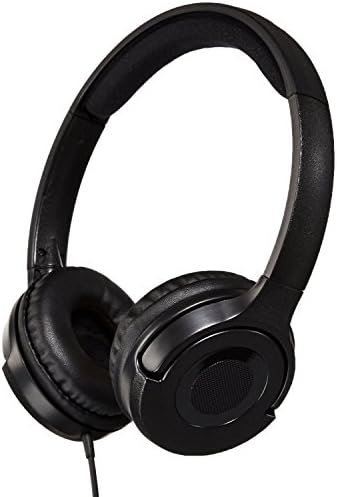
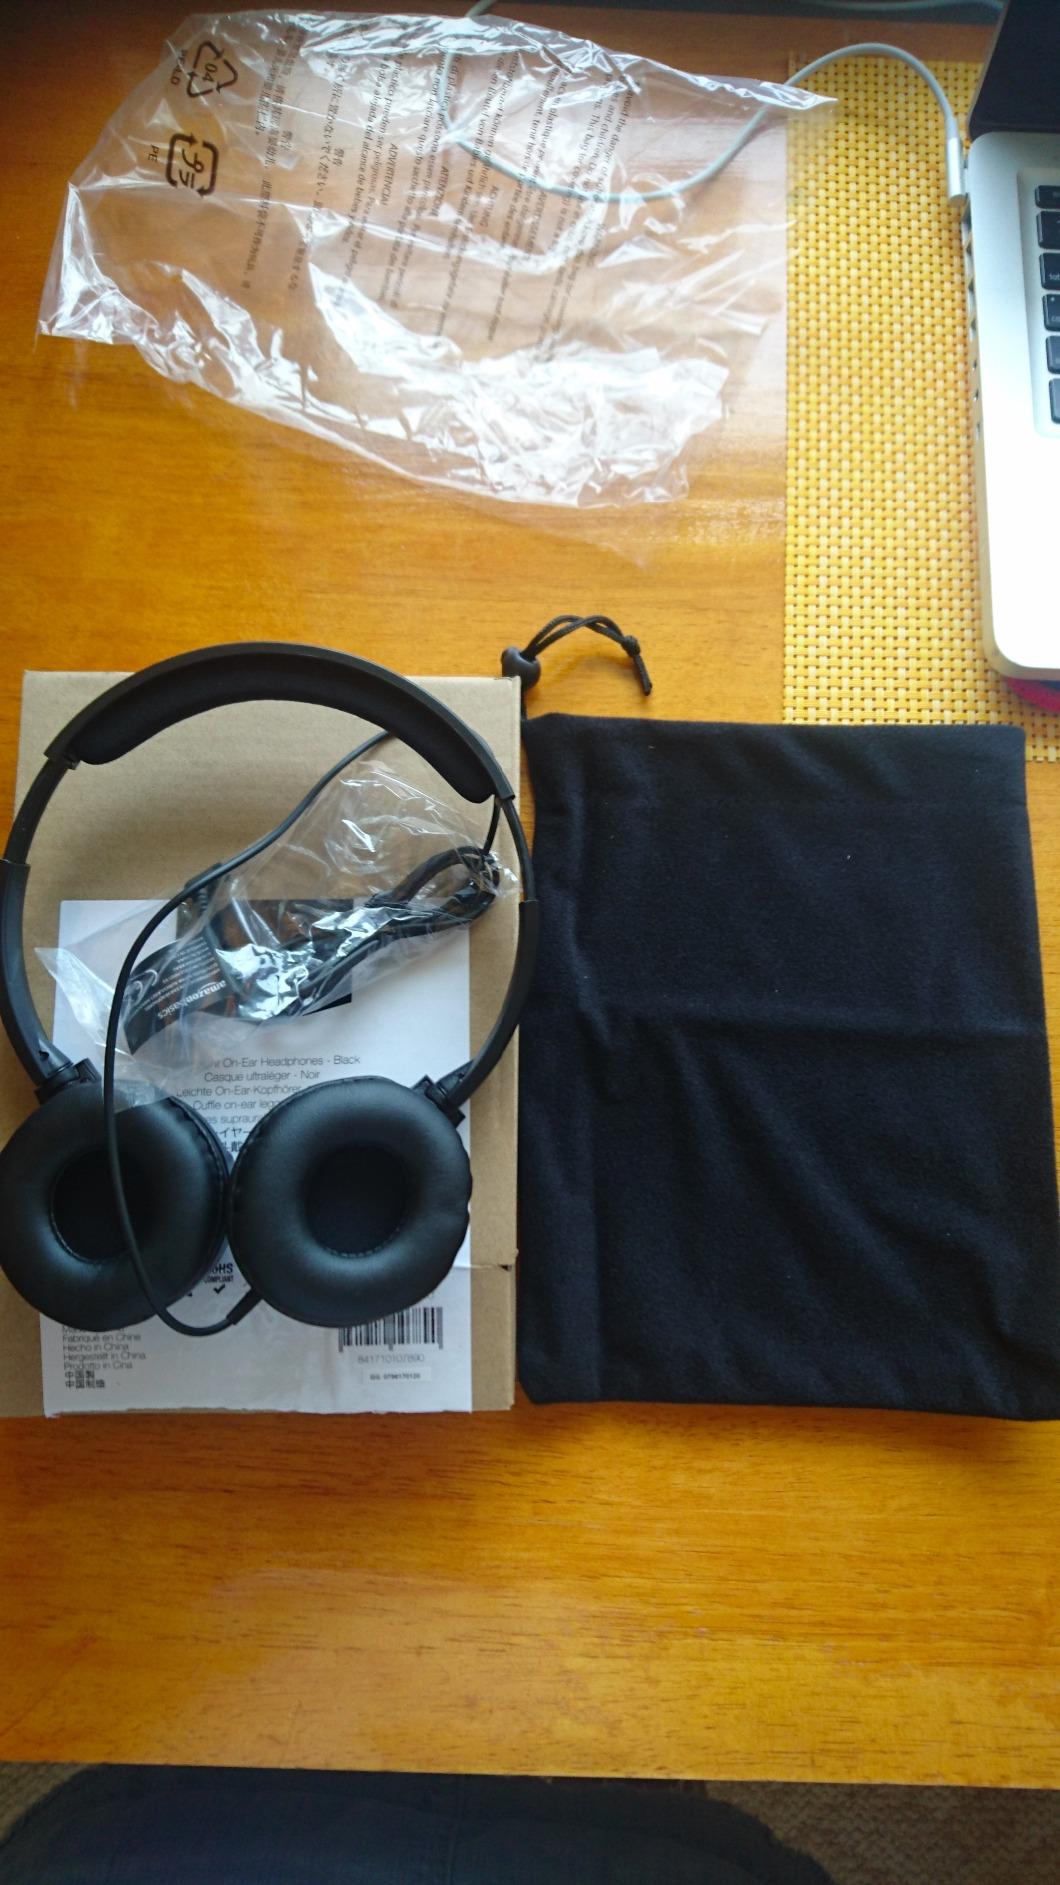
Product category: headphones
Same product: yes